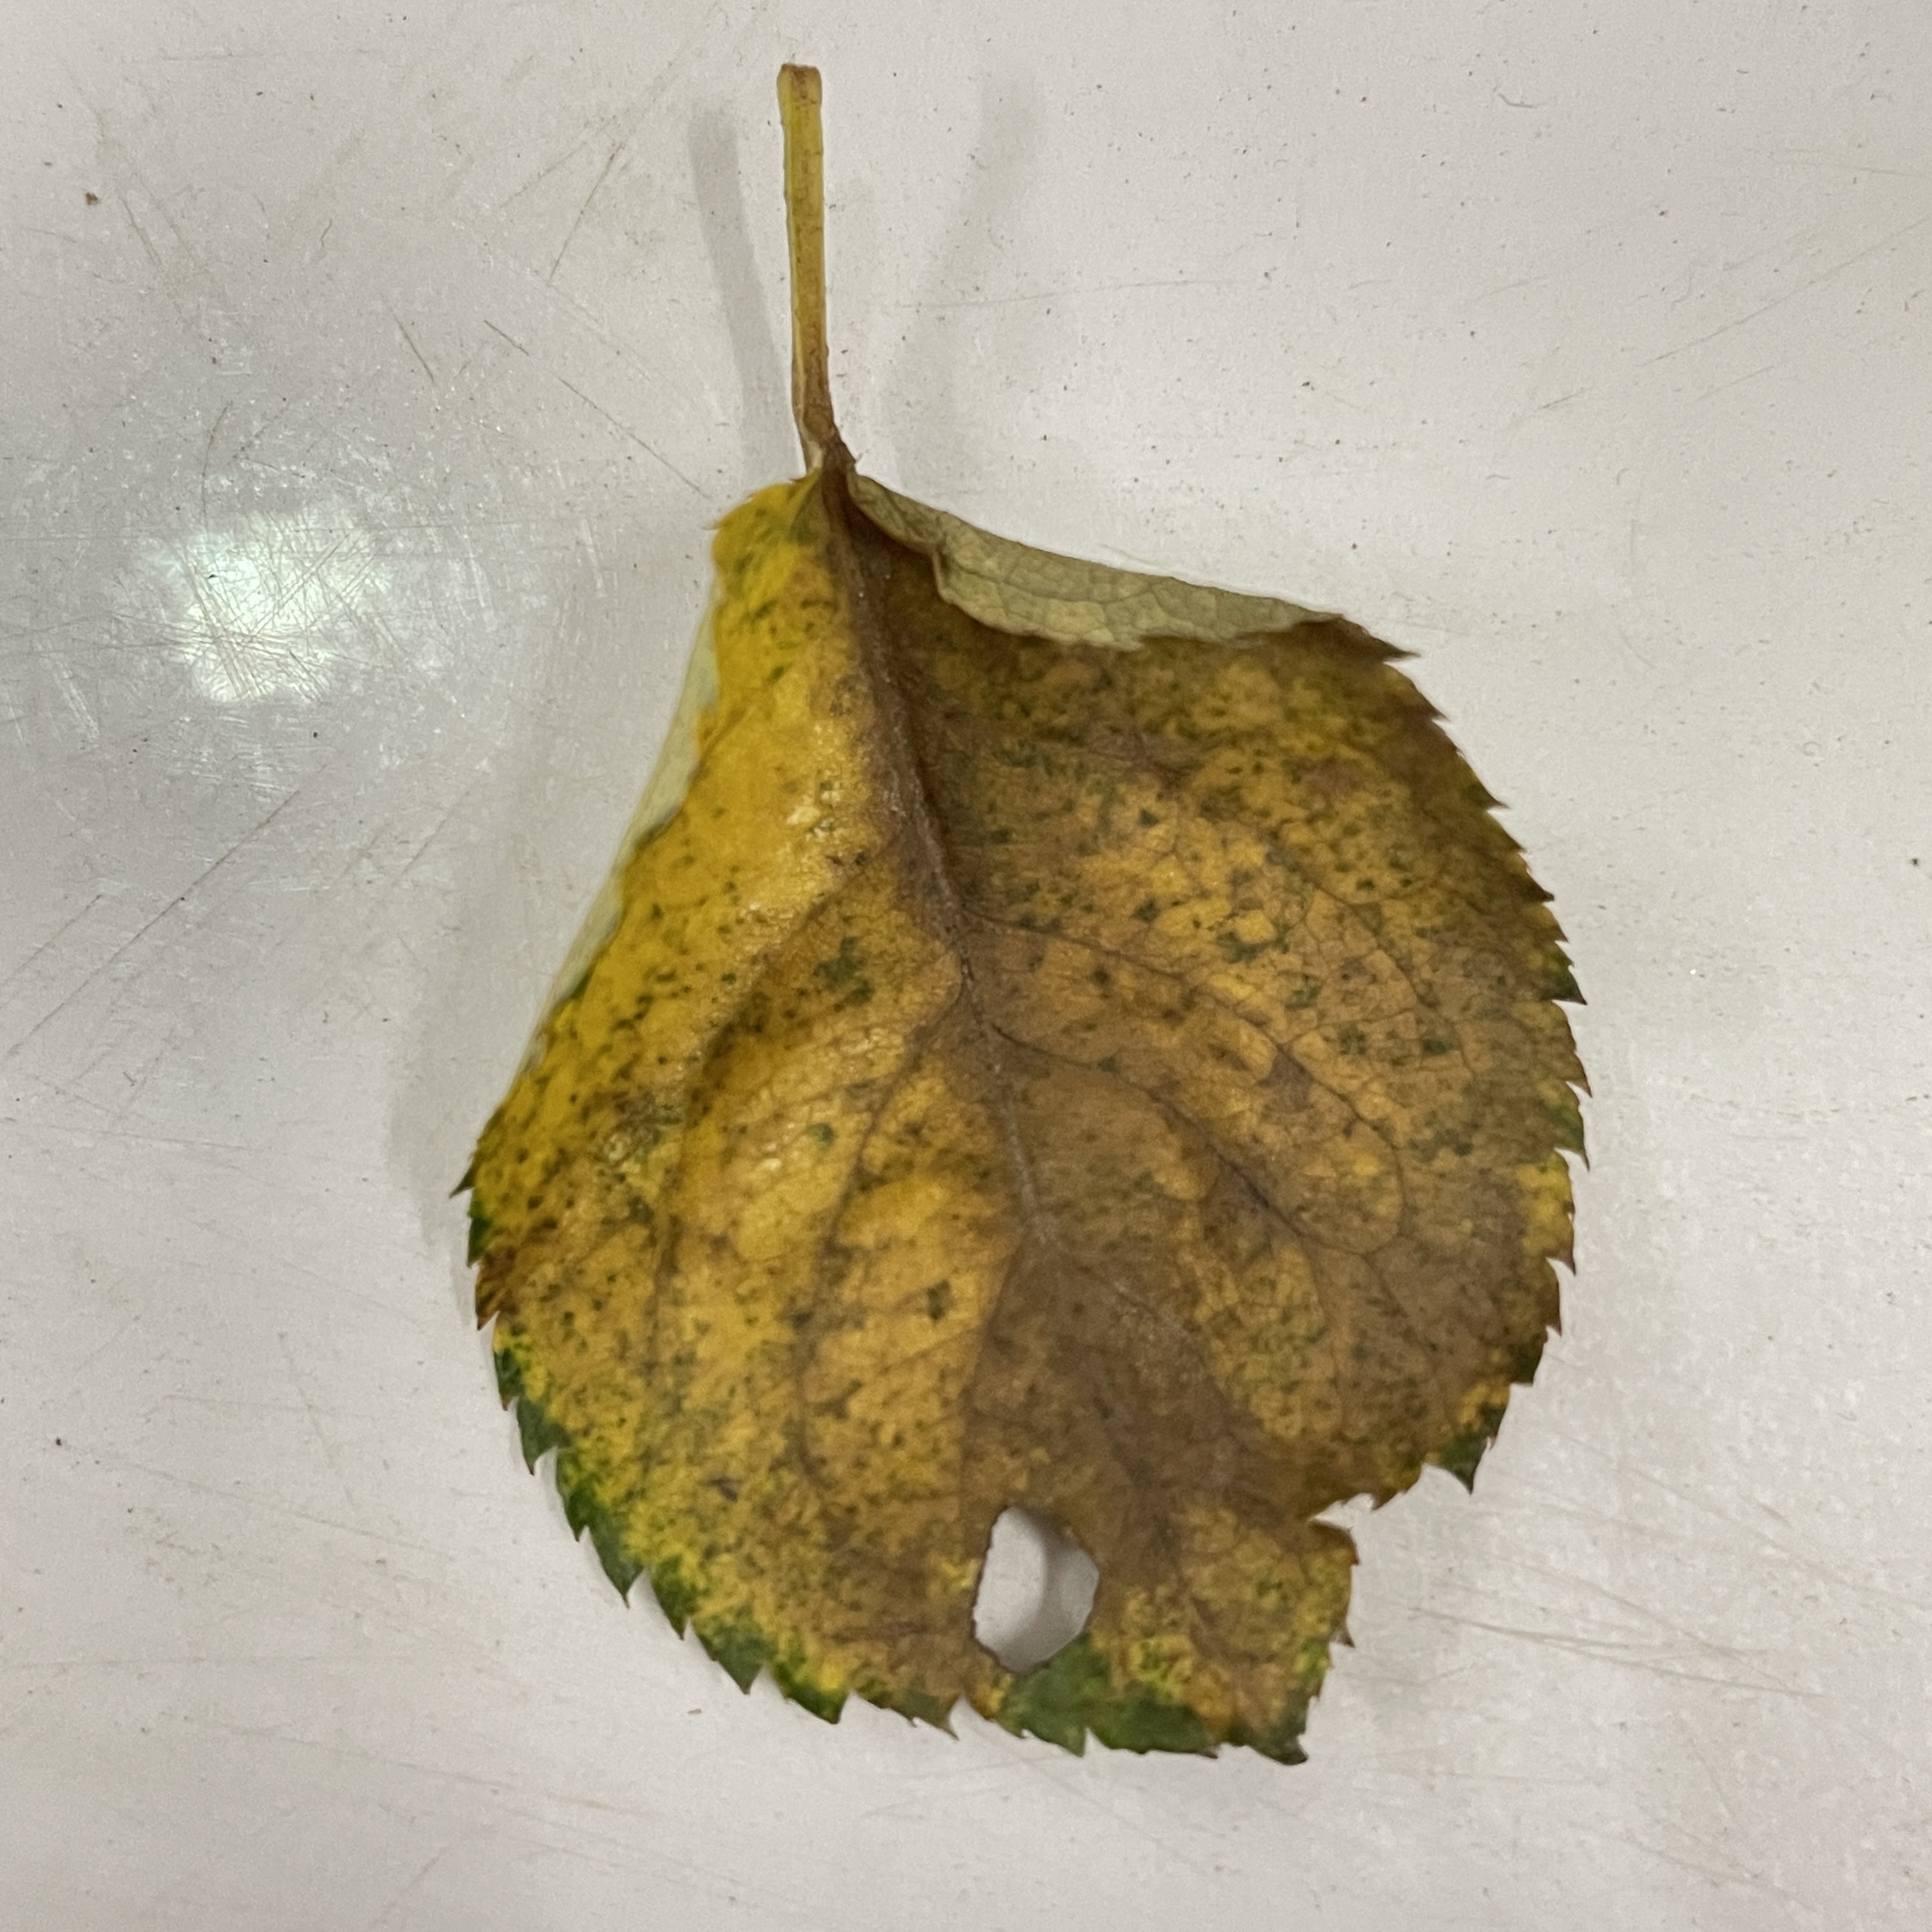
Label: Black Spot